Thaddeus M. Machrowicz

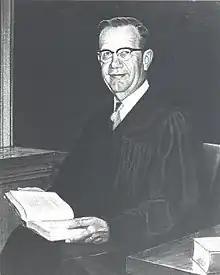
Judicial portrait of Machrowicz, c. 1970.

Machrowicz was nominated by President John F. Kennedy on August 25, 1961, to a seat on the United States District Court for the Eastern District of Michigan vacated by Judge Frank Albert Picard. He was confirmed by the United States Senate on September 1, 1961, and received his commission on September 7, 1961. His service was terminated on February 17, 1970, due to his death in Bloomfield Township, Oakland County, Michigan. He was interred in Mount Olivet Cemetery in Detroit, Michigan.